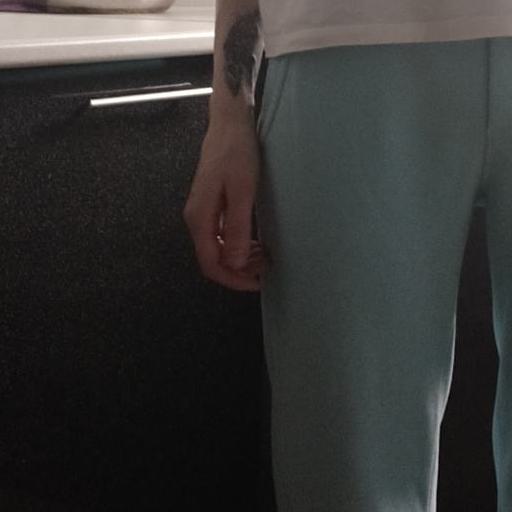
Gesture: no_gesture